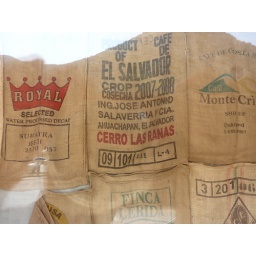
Burlap bags for coffee beans in the window at the coffee roaster's. Smelling the roasting coffee was wonderful.